Liliane Maestrini

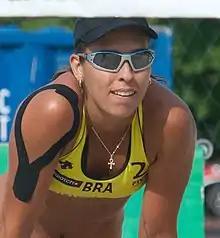
Maestrini in Mariehamn, Finland in 2012

Liliane "Lili" Simões Maestrini (born 26 October 1987) is a Brazilian beach volleyball player.